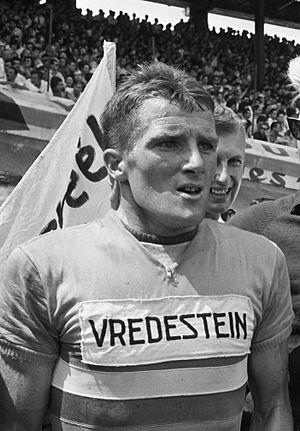
Bart Zoet, né le 20 octobre 1942 à Sassenheim et mort le 13 mai 1992 dans la même ville, est un coureur cycliste néerlandais. Lors des Jeux olympiques de 1964, il a remporté la médaille d'or du contre-la-montre par équipes avec Evert Dolman, Gerben Karstens et Jan Pieterse. Il a ensuite été coureur professionnel de 1965 à 1970.